DEV Arahura

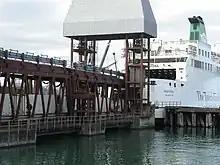
Rail vehicles being loaded at the Wellington terminal

Rail and road vehicles were loaded and unloaded through the stern of the ship via a double linkspan. Passengers without vehicles boarded through a walkway on the starboard side.